Christian Democratic Appeal

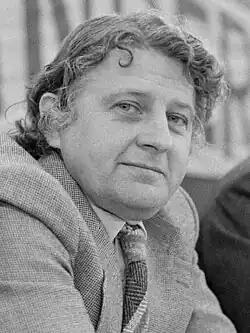
Former CDA party chair Piet Bukman was president of the European People's Party between 1985 and 1987.

In the run-up to the 1994 general election, Lubbers announced he would retire from Dutch politics and had named Elco Brinkman his successor. During the campaign, Lubbers appeared to distance himself from Brinkman. Furthermore, the freezing of pensions they had included in their manifesto proved unpopular with its elderly voters. CDA lost 20 of its 54 seats. The 1994 cabinet formation led to the first purple coalition, the first time since 1918 that CDA or its predecessors were not part of a cabinet. Enneüs Heerma succeeded Brinkman as parliamentary leader and attempted to be the voice of the opposition and bring the topic of family on the political agenda, but failed in both.